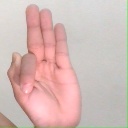
अक्षर: फ